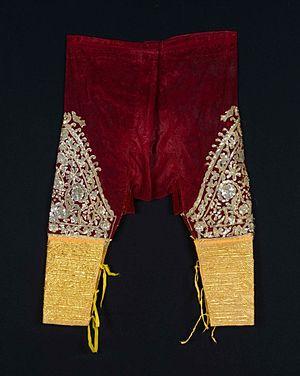
Le sarouel, saroual ou seroual est un vêtement unisexe ample porté sur la partie inférieure du corps. Ce mot signifie pantalon en arabe. Il se caractérise par un entrejambe très bas, proche des genoux, par son amplitude, et par sa fermeture aux chevilles, protégeant les jambes contre les piqûres de moustiques tout en leur ménageant une relative aération, appréciée des Européens en fin de journée sous climat chaud et humide.